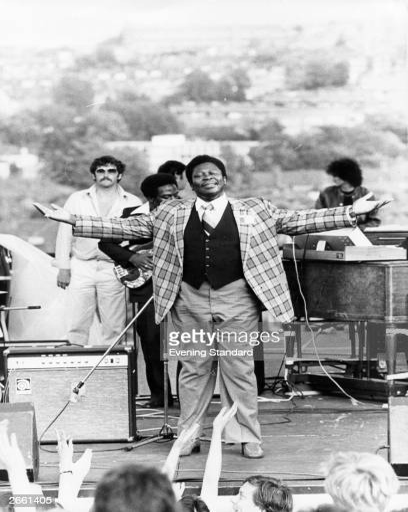
blues artist being the showman on stage at an outdoor concert